Celeron

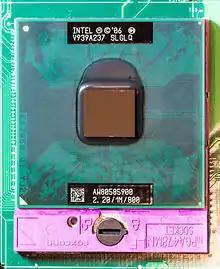
Celeron 900

The Sandy Bridge-based Celeron processors were released in 2011. They are LGA 1155 processors (available in single- and dual-core versions) with integrated Intel HD Graphics GPU and containing up to 2 MB of L3 cache. Turbo-Boost, AVX and AES-NI have been disabled. Hyper-Threading is available on some single-core models, namely G460, G465 and G470.